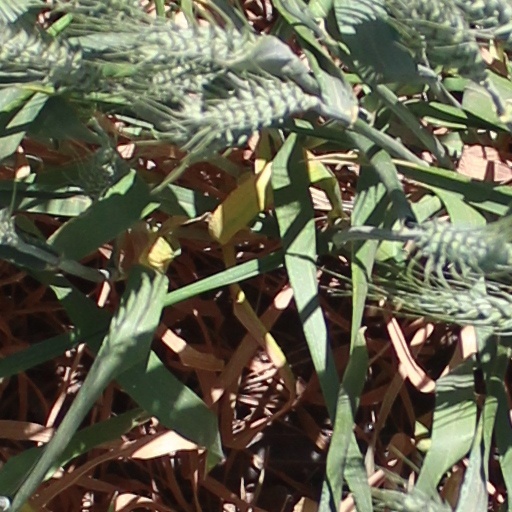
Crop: wheat